Wayne Stevens (software engineer)

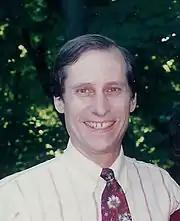
Wayne Stevens

Wayne P. Stevens (1944 - 1993) was an American software engineer, consultant, author, pioneer, and advocate of the practical application of software methods and tools.